Monnett Experimental Aircraft

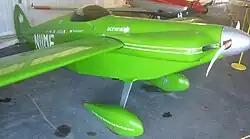
Sonerai I

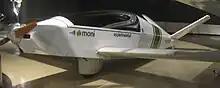
Moni

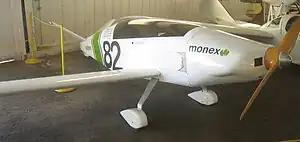
Monex

Monnett Experimental Aircraft was a United States aircraft manufacturer.